David Elebert

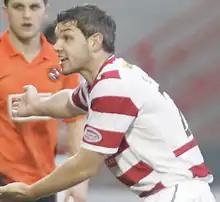

David Elebert (born 21 March 1986) is an Irish former professional football player who is a coach at NIFL Premiership Ards